1997 Socialist Left Party national convention

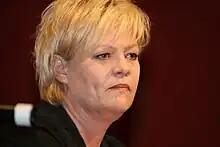
The newly elected party leader on the left, and the resigning one the right

The 1997 national convention was held by the Socialist Left Party was held from May 3–5 at the Oslo People's House in the city of Oslo. Erik Solheim had held the party leader seat since 1987, was forced to resign after being the main reason for the escalations in the party conflict between the left and right-wing faction. After announcing his resignation, Kristin Halvorsen became the only likely successor to him, even if she was a moderate and wanted to continue his modernization reforms within the party.